Metodija Andonov-Čento

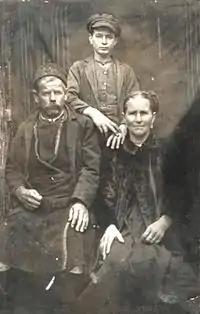
Young Čento with his parents.

In 1926 he opened a shop and was engaged in retail trade and politics. On 25 March 1930 he married Vasilka Spirova Pop Atanasova in Novi Sad and fathered four children. At that time Čento headed a group of young Macedonian nationalists, who took up decidedly an anti-Serbian position. In fact the politicians in Belgrade actually helped to strengthen the developing Macedonian identity by promoting forcible Serbianization. He was a sympathizer of Vladko Macek's idea on the creation of a separate Banovina of Croatia and after its realization in 1939 proclaimed the thesis on the foundation of a separate Banovina of Macedonia. At the 1938 Yugoslav elections, he was elected deputy from the Croatian Peasant Party, but didn't become a Member of Parliament because of a manipulation with the electoral system. In 1939, he was imprisoned at Velika Kikinda for co-organizing the anti-Serbian Ilinden Demonstrations in Prilep. The following year, he imposed the use of the Macedonian language in school lectures and was therefore imprisoned at Bajina Bašta and sentenced to death by the government of the Kingdom of Yugoslavia for advocating the use of a language other than Serbo-Croatian. On 15 April 1941 he was presented to a firing squad, but was pardoned just prior to being shot, due to the public pressure on the background of the Blitzkrieg conducted by the Axis Powers during their invasion of Yugoslavia.